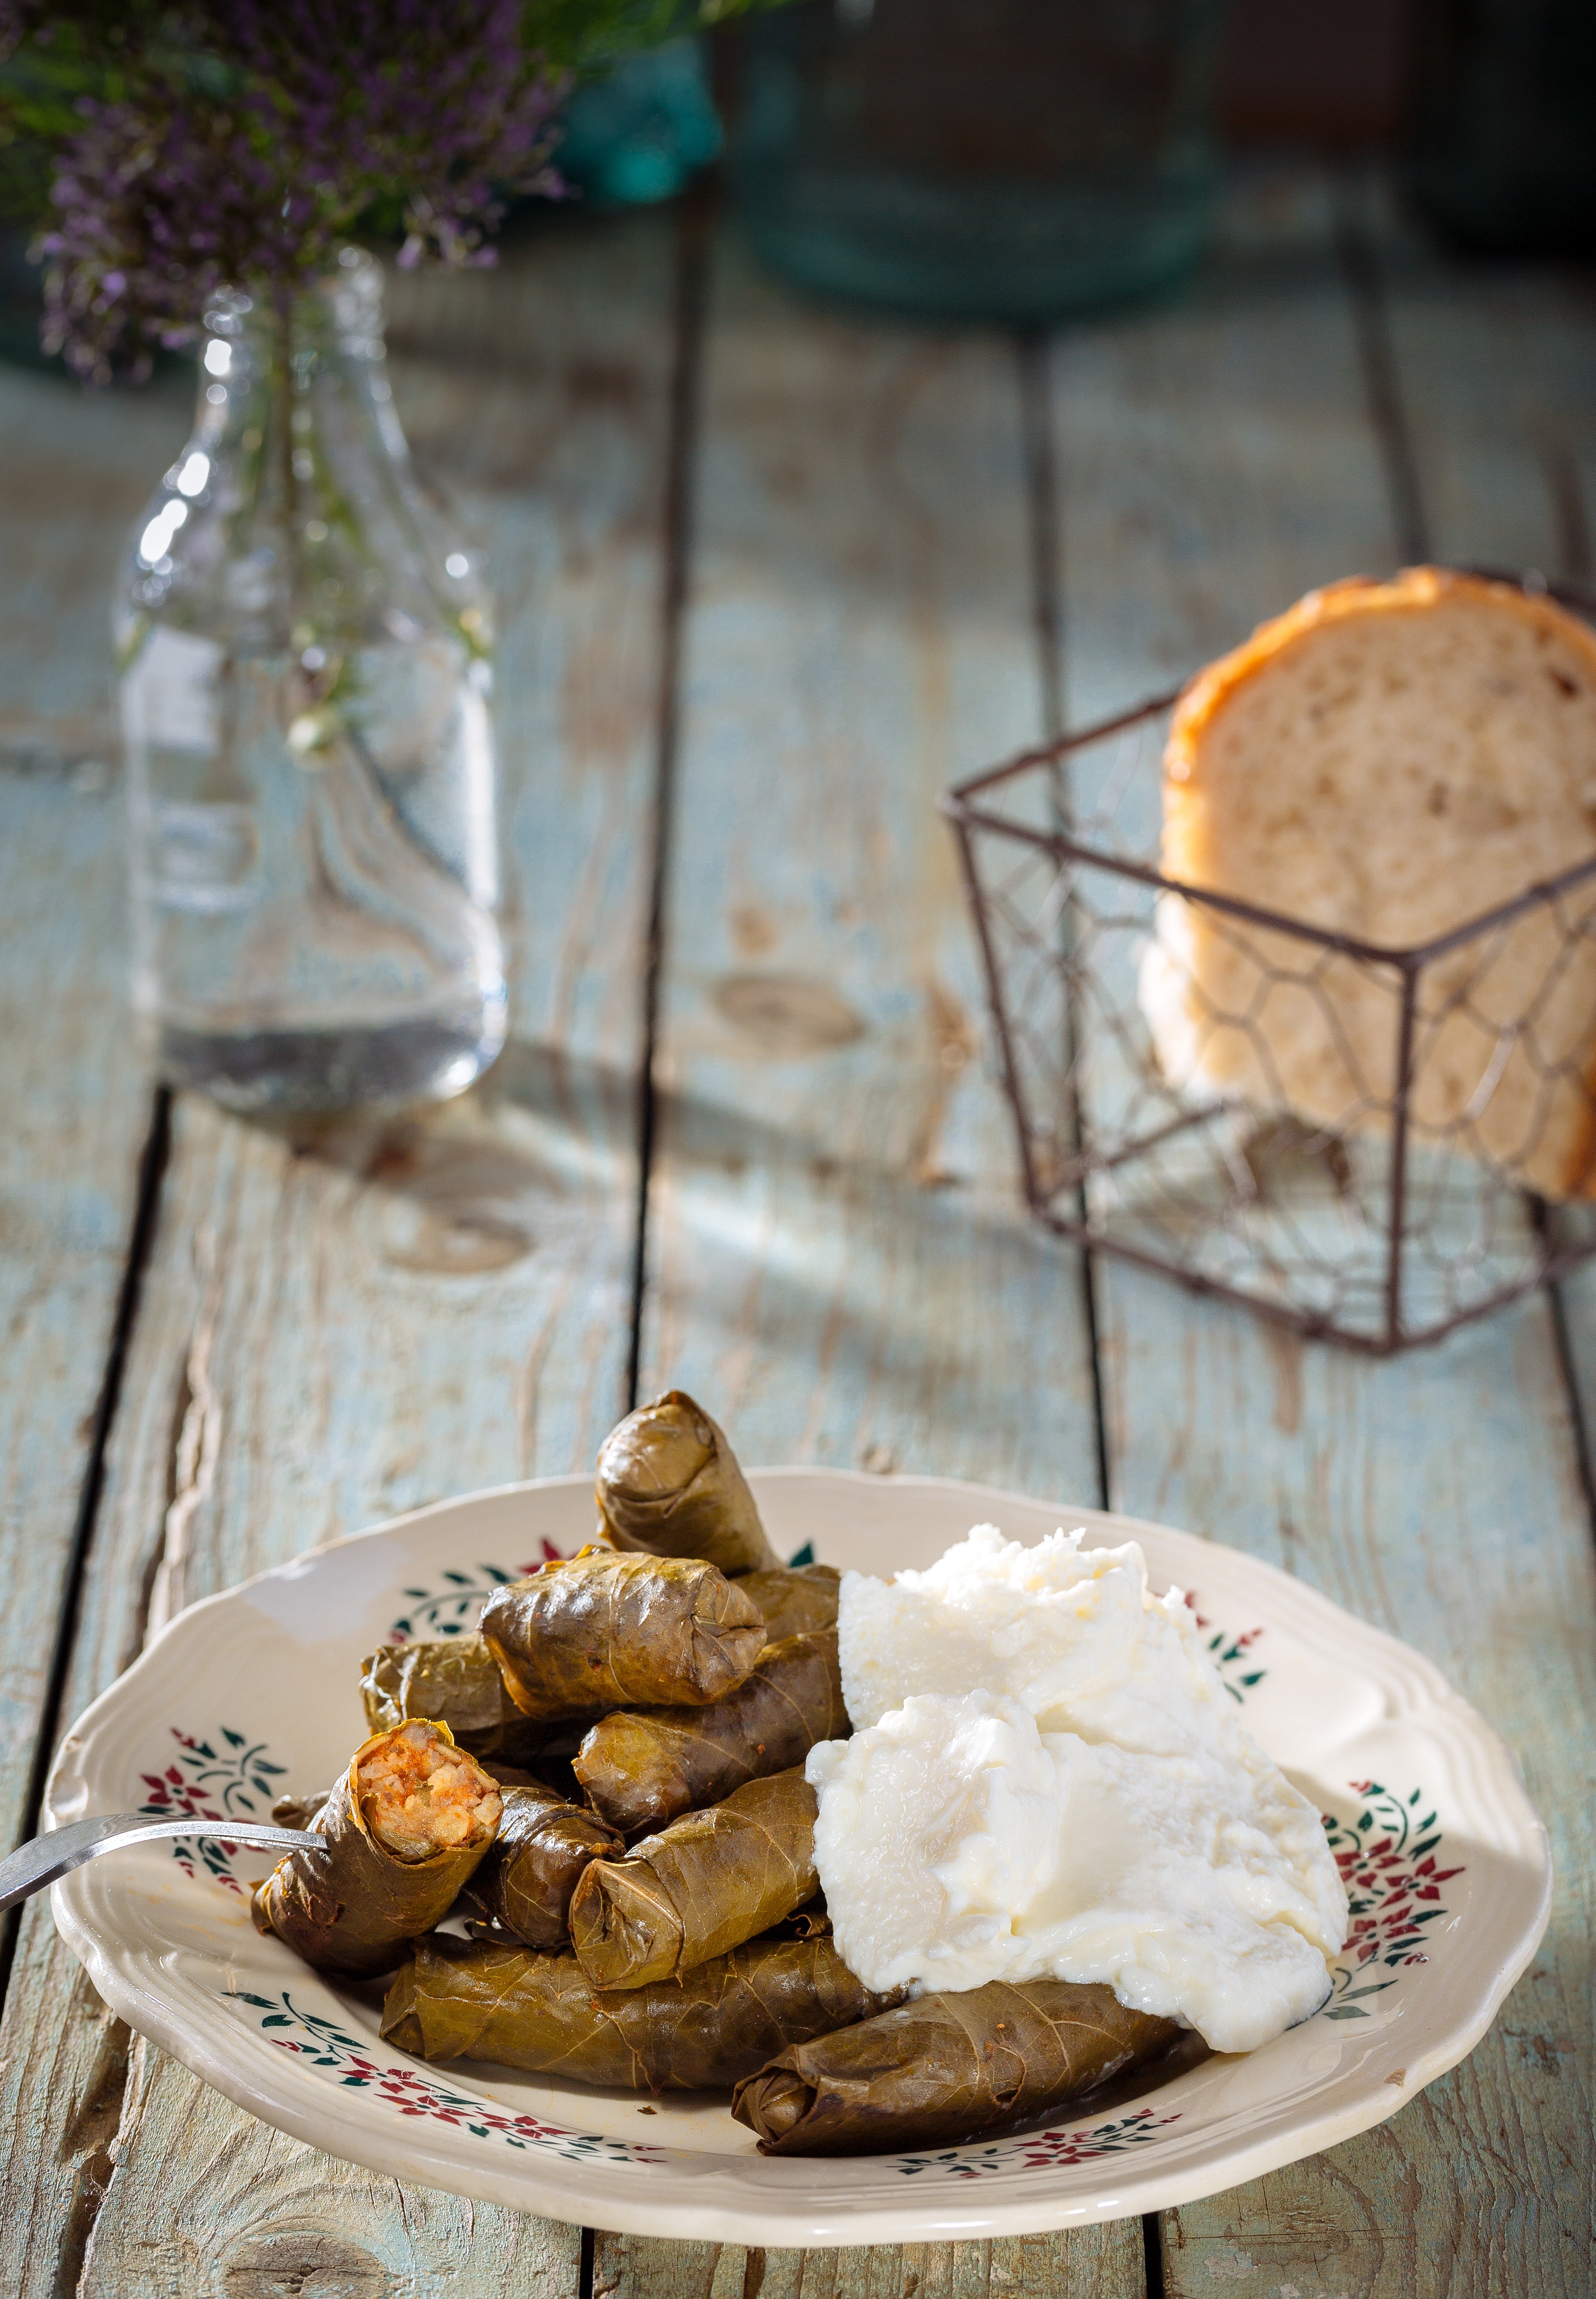
food, dish, dessert, breakfast, finger food, brunch, meal, vegetarian food, recipe